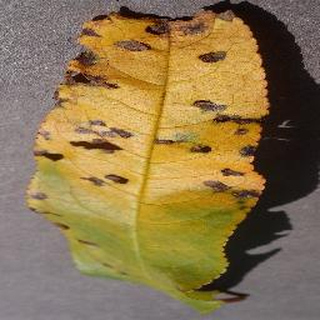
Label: peach_bacterial_spot